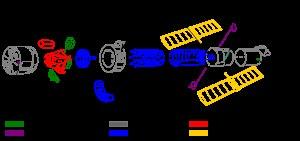
Le télescope spatial Hubble est un télescope spatial développé par la NASA avec une participation de l'Agence spatiale européenne, opérationnel depuis 1990. Son miroir de grande taille, qui lui permet de restituer des images avec une résolution angulaire inférieure à 0,1 seconde d'arc, ainsi que sa capacité à observer à l'aide d'imageurs et de spectroscopes dans l'infrarouge proche et l'ultraviolet, lui permettent de surclasser, pour de nombreux types d'observation, les instruments au sol les plus puissants, handicapés par la présence de l'atmosphère terrestre. Les données collectées par Hubble ont contribué à des découvertes de grande portée dans le domaine de l'astrophysique, telles, que la mesure du taux d'expansion de l'Univers, la confirmation de la présence de trous noirs supermassifs au centre des galaxies, ou l'existence de la matière noire et de l'énergie noire.